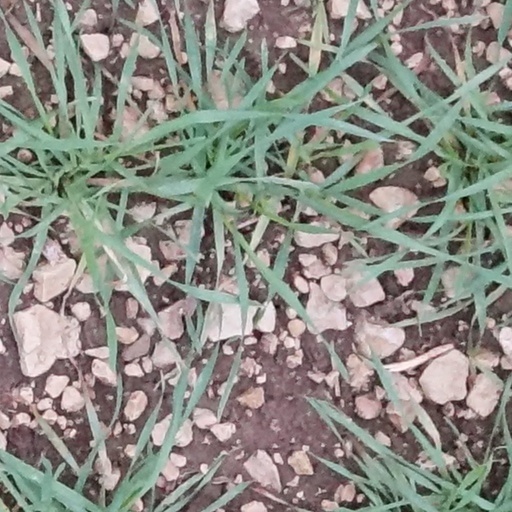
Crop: wheat